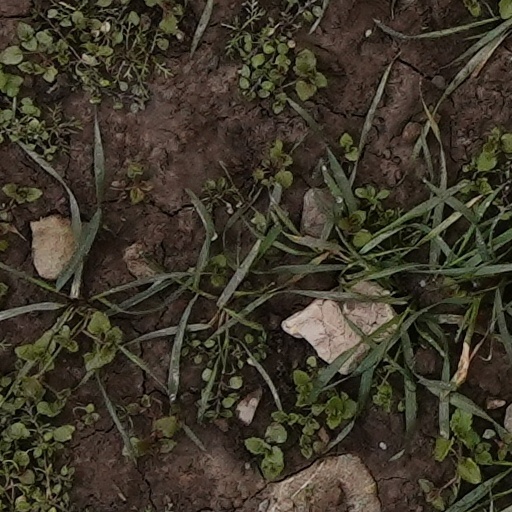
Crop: wheat